History of the United States (1991–2016)

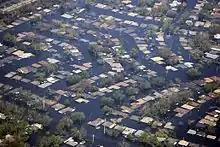
Flooding due to Hurricane Katrina

2005 brought the second-most active Atlantic hurricane season in recorded history, only beaten by 2020. In August 2005, the powerful Hurricane Katrina struck the Gulf Coast region. Katrina broke the levees of New Orleans, Louisiana and flooded 80% of the low-lying city. Extensive devastation and flooding also occurred from Mobile, Alabama west to Beaumont, Texas, with the Mississippi coastline especially hard hit. At least 1,800 people died in the worst domestic calamity since the 1928 Okeechobee hurricane. Port facilities, oil rigs and refineries in the Gulf region were damaged, further increasing already high U.S. fuel prices. Residents of New Orleans, many of whom were impoverished and unable (or unwilling) to evacuate before the storm, were trapped for days by the flood waters. Tens of thousands had to be rescued by the U.S. military from their rooftops or from unsanitary and dangerous shelters in public buildings. State and local authorities were overwhelmed by the scale of the events. Their response to the disaster, as well the federal government's, were harshly criticized by legislators and citizens who saw in the confusion a dangerous lack of readiness and inability to preserve public safety. President Bush promised that the federal government would underwrite the rebuilding of New Orleans and other storm-damaged areas, the cost of which was estimated to run as high as $200 billion. Only weeks after Katrina, Hurricane Rita struck the Texas/Louisiana border in September. Rita caused the largest evacuation in U.S. history, as millions of people fled the Houston area, as well as portions of Louisiana. Rita resulted in over 100 fatalities, the vast majority of which were indirect, occurring during the evacuation or in the aftermath of the storm. Additionally, $10 billion in damage was attributed to Rita. Later in the season, Hurricane Wilma struck the state of Florida in October 2005, killing 35 people and doing $20 billion worth of damage. The storm yielded the lowest pressure value ever recorded in history before making landfall in Florida, making it the most intense storm on record.